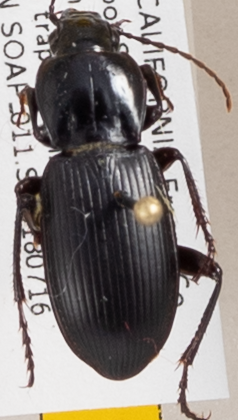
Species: Pterostichus ordinarius
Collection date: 2018-07-16
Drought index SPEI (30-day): -1.604
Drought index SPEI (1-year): -0.39
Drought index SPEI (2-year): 0.71